Yale College

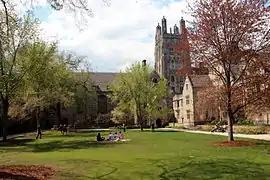
Branford College

Yale College is a constituent school of Yale University and contains a dependent system of residential colleges. Its executive officer is the Dean of Yale College, who is appointed to a five-year term by the Yale Corporation. The dean oversees undergraduate academic curriculum, extracurricular activities, and student discipline, but does not have direct control over the residential colleges. The position is currently held by Pericles Lewis, professor of comparative literature.